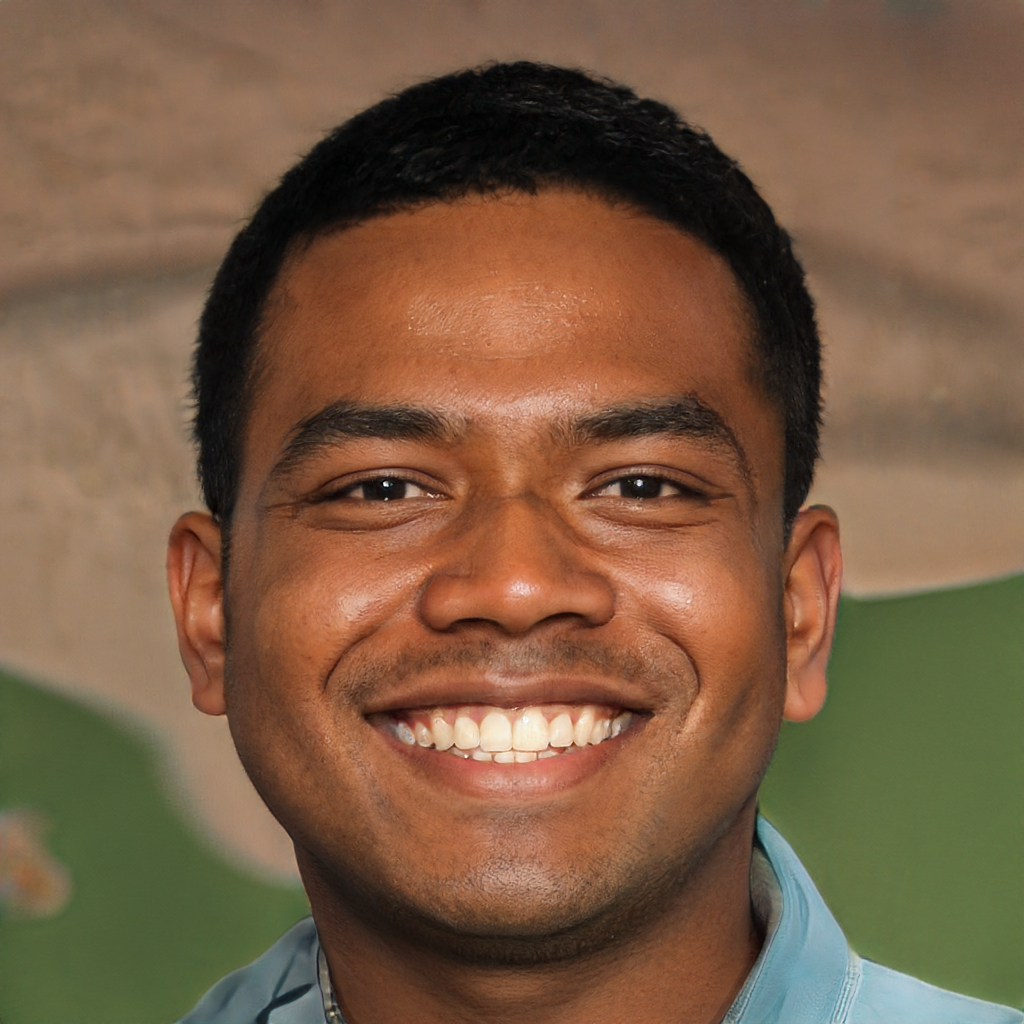
Gender: Male